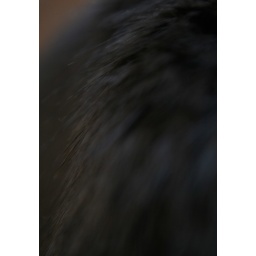
near the green mountain